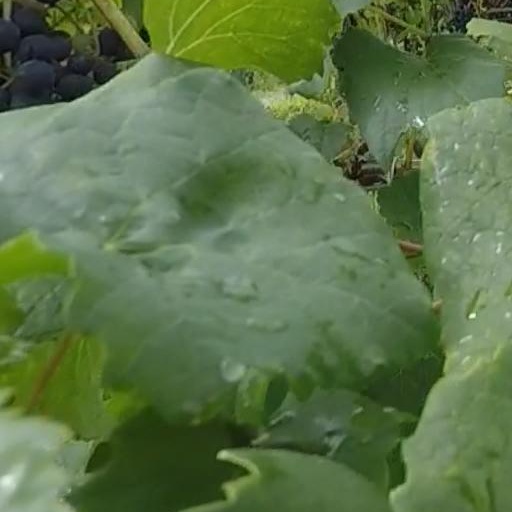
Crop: grape